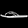
Label: Sandal